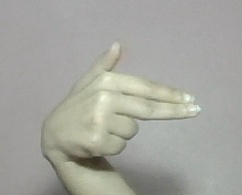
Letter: ghain